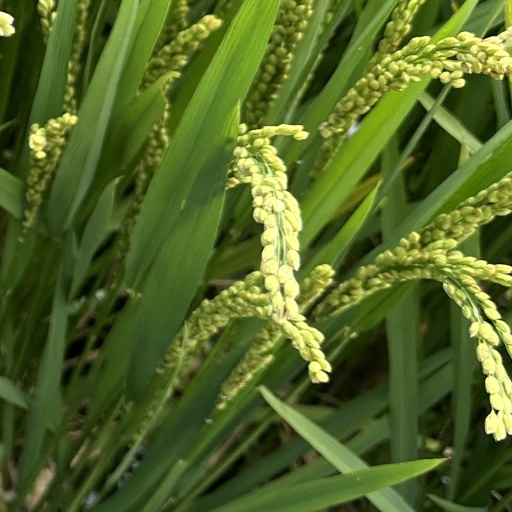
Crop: rice